The Trundle

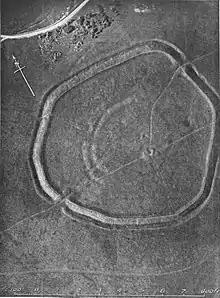

The summit on which both the causewayed enclosure and the hillfort stand is St Roche's Hill, an outcrop of the Upper Chalk that lies at the western end of a ridge. The hill is four miles north of Chichester, near to Goodwood Racecourse. It rises above the neighbouring hills and so is clearly visible from all sides. There is an Ordnance Survey (OS) trig point at the top of the hill, which has an elevation of ; an earlier trigonometrical station, placed on the hill in 1791, was probably at the same location. The causewayed enclosure consists of at least four circular or partly circular ditches. The exact nature of these earthworks is now hard to determine because the hillfort partly overlies the earlier ditches. The innermost ditch, which encloses an area of , has an internal bank, and may have been the first of the Neolithic ditches to be dug.